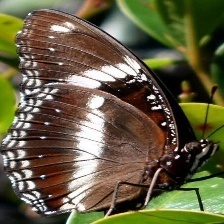
Species: GREAT EGGFLY